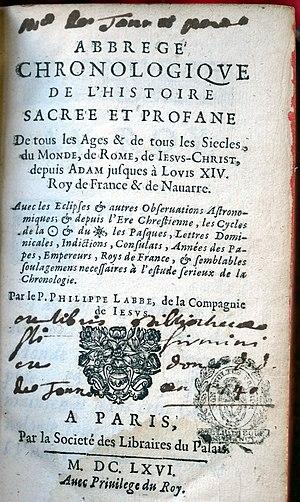
du livre conservé à Nancy.
Philippe Labbe est un jésuite français, né le 10 juillet 1607 à Bourges et décédé à Paris le 17 ou le 25 mars 1667. Éditeur prolifique et polygraphe, Labbe est surtout connu pour son œuvre d’éditeur et de compilateur ; il fut aussi un possesseur de documents anciens, comme l’attestent plusieurs remarques de sa Nova bibliotheca… manuscriptorum. Ses contacts avec les érudits contemporains lui ont permis d’avoir accès à de nombreux catalogues de livres et aux manuscrits des collections publiques et privées de son temps.